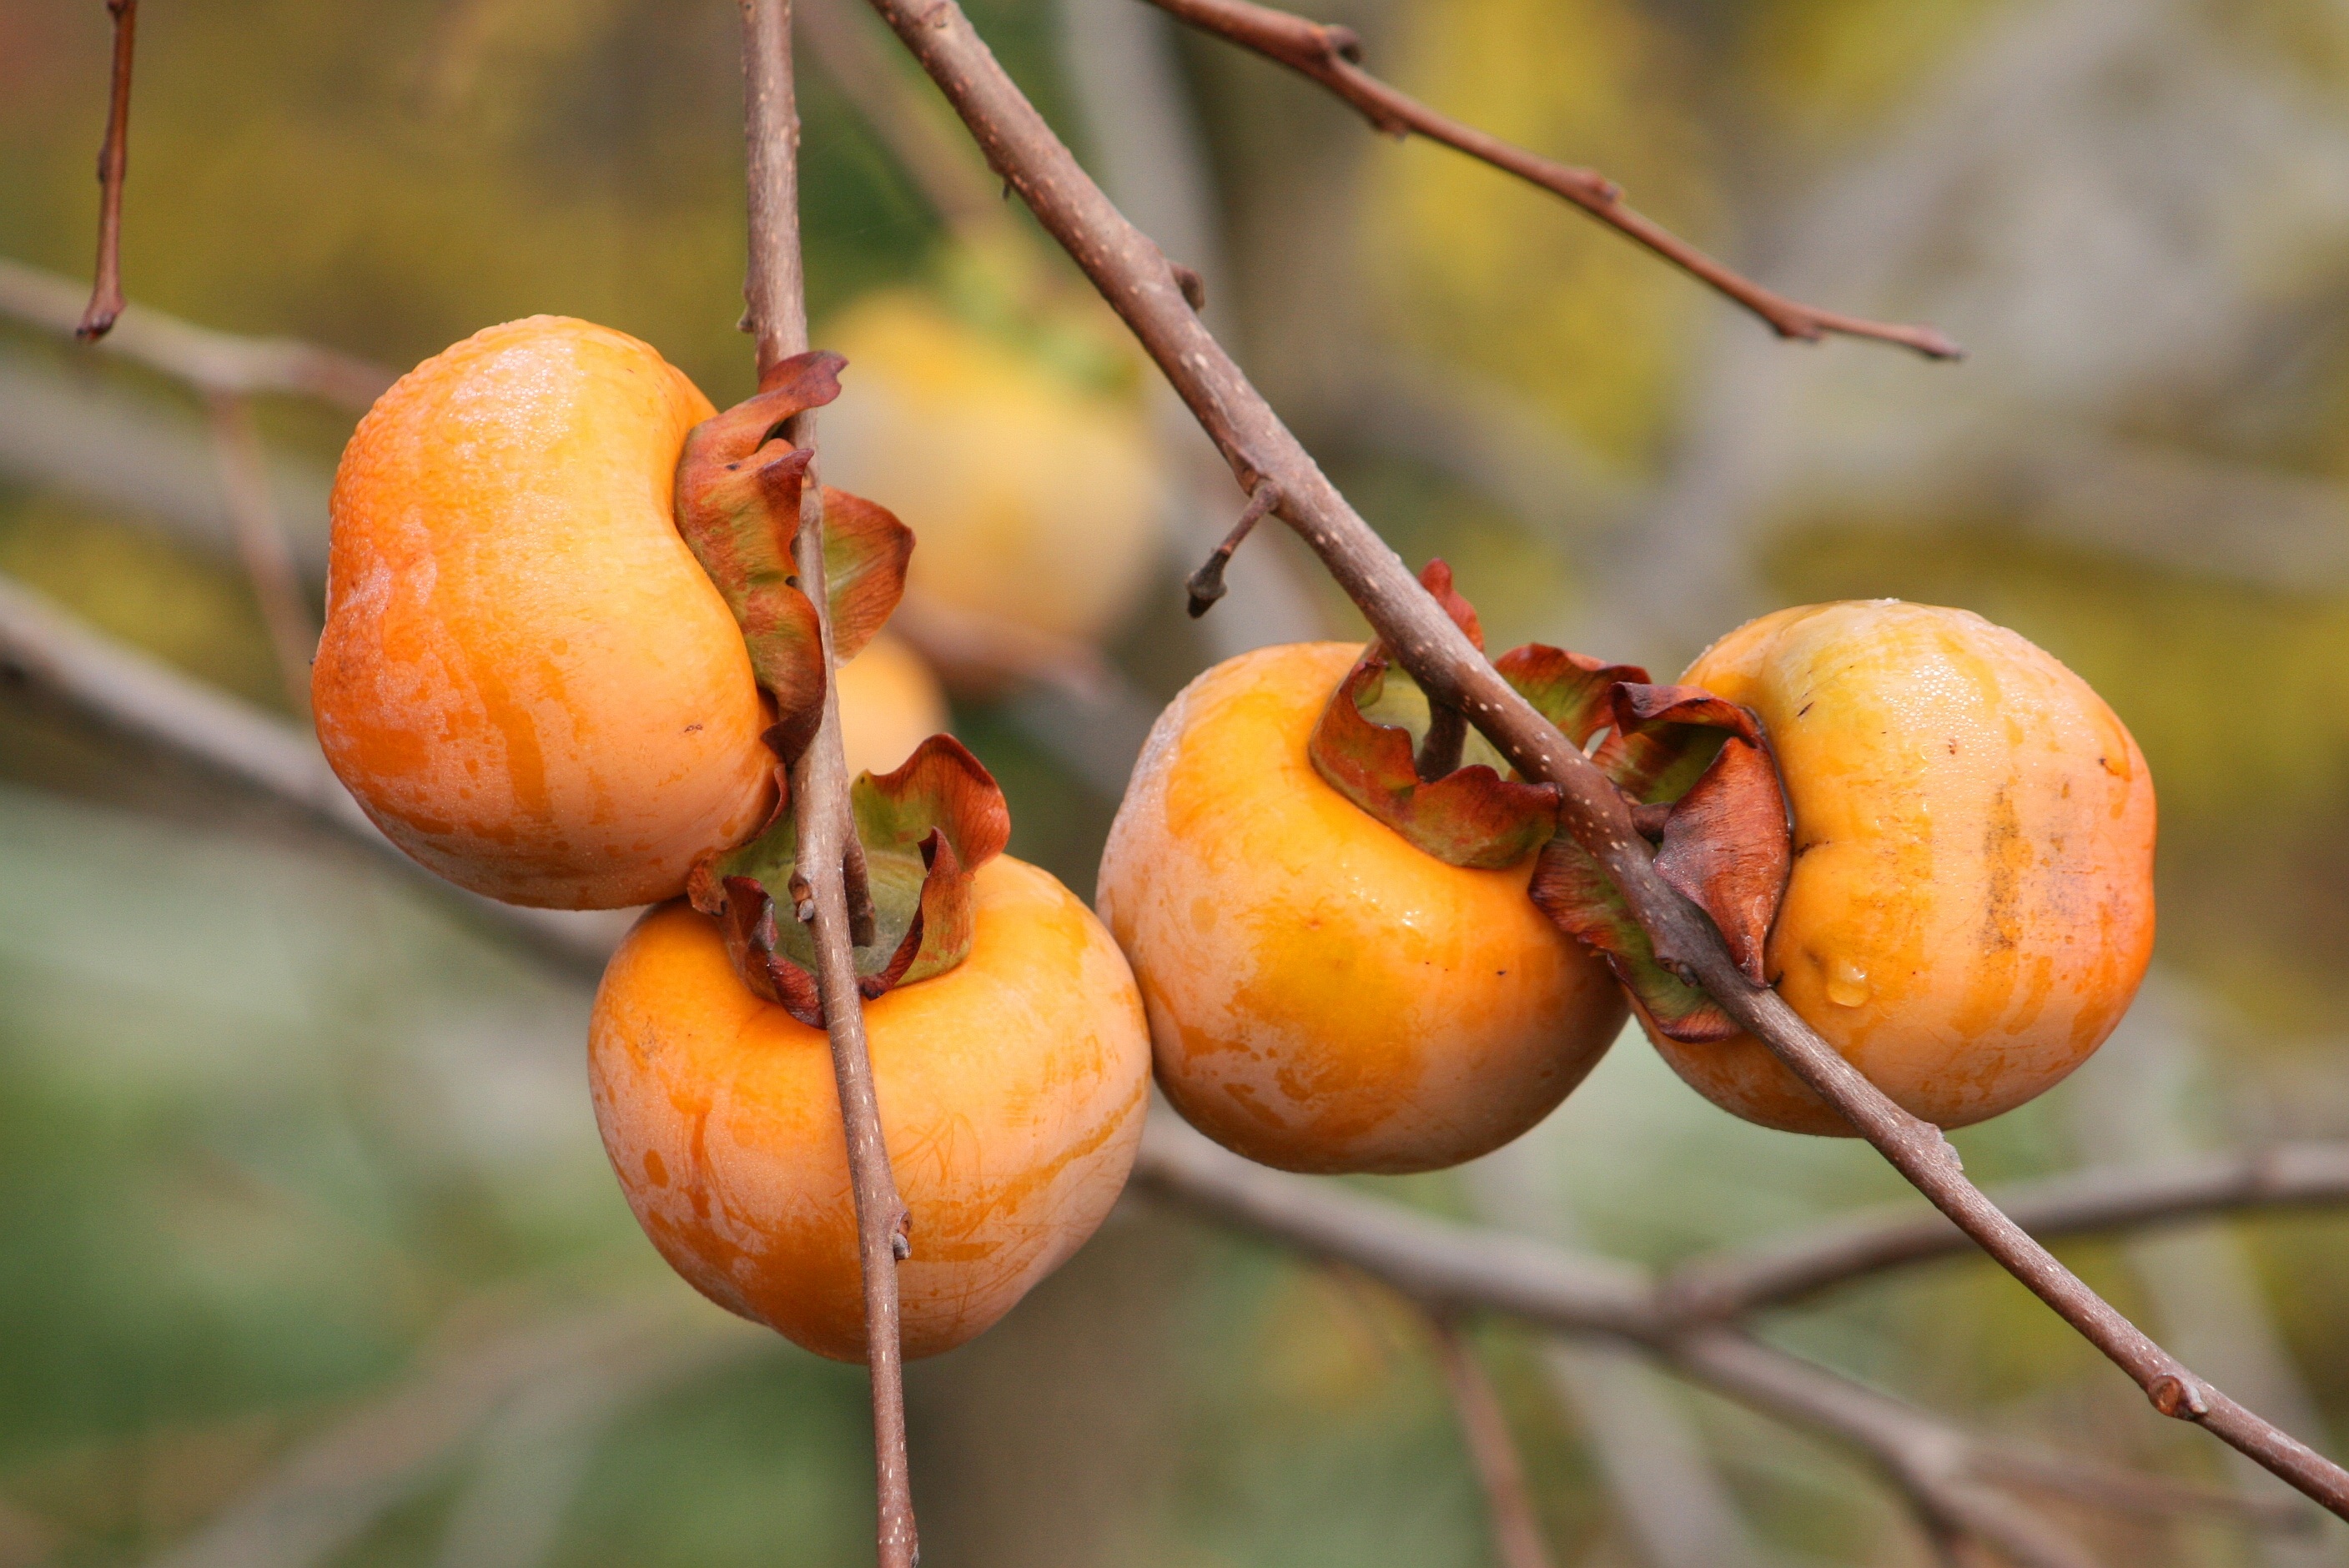
nature, branch, plant, fruit, flower, bush, orange, food, produce, autumn, garden, flora, persimmon, diospyros, rose hip, flowering plant, rose family, kaki plum, land plant, ebony trees and persimmons, common persimmon